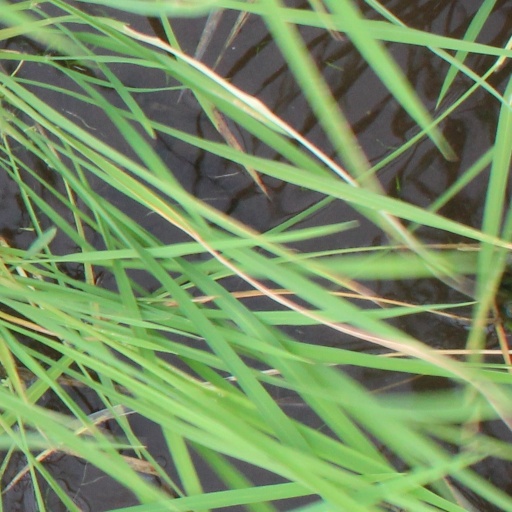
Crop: rice